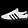
Label: Sneaker